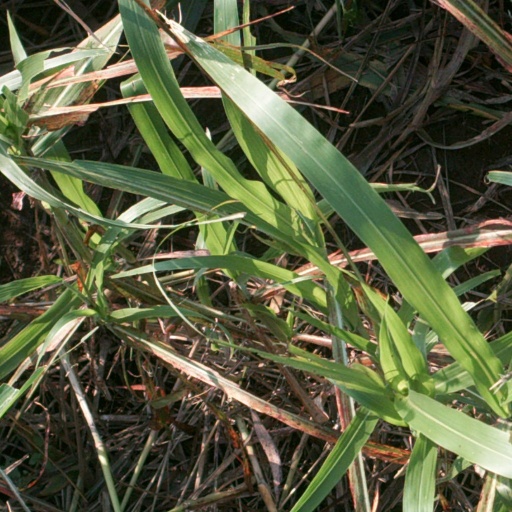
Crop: sorghum